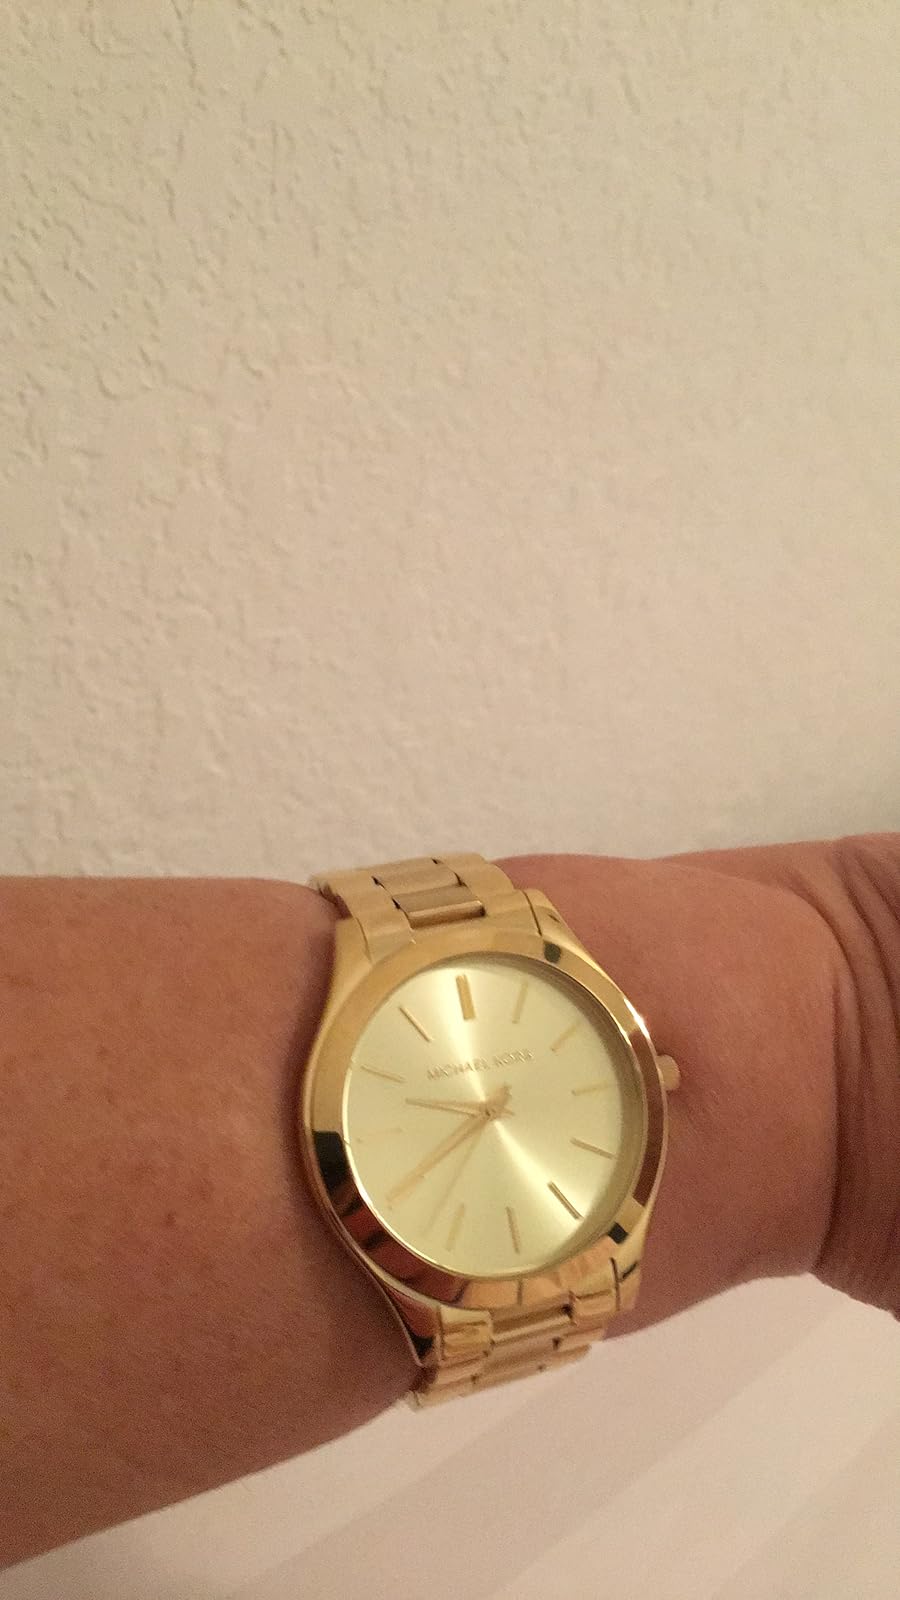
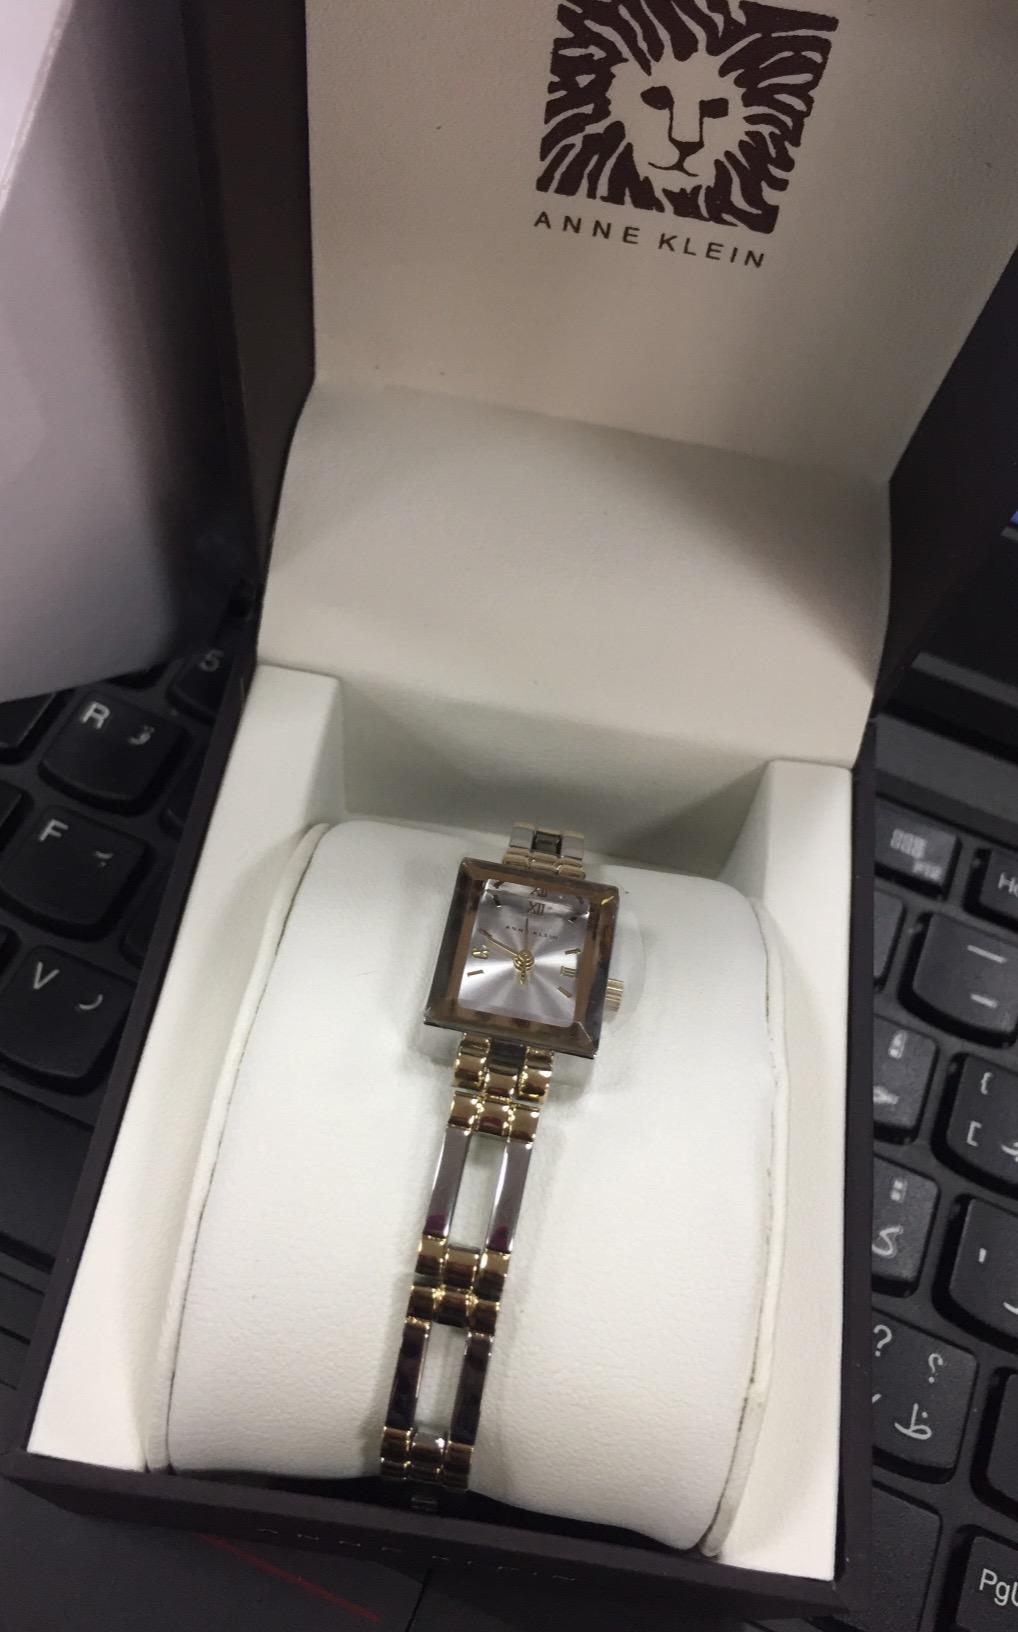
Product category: accessories_watch
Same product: no